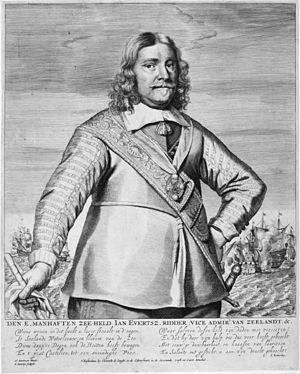
Johan Evertsen, né le 1ᵉʳ février 1600 à Flessingue, mort le 5 août 1666 à la bataille de North Foreland, est un amiral et corsaire néerlandais du XVIIᵉ siècle.